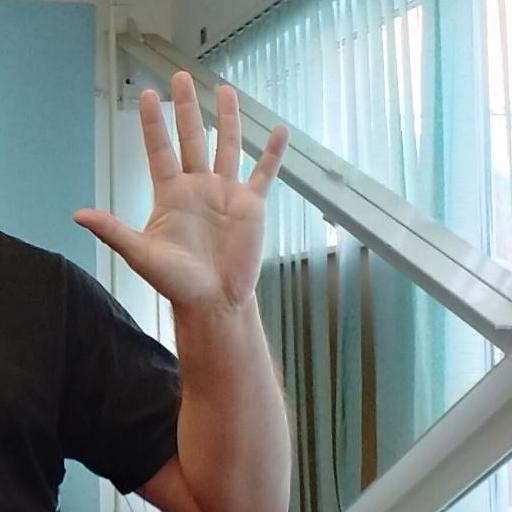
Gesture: palm